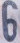
Number: 6